Chronology of the Crusades, 1095–1187

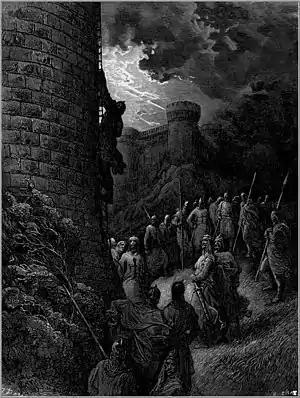
Bohemond and his Norman troops scale the walls of Antioch, in an engraving by Gustave Doré.

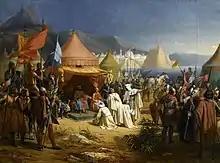
Fakhr al-Mulk ibn Ammar submitting to Bertrand of Toulouse after the Siege of Tripoli, in an 1842 painting by Charles-Alexandre Debacq.

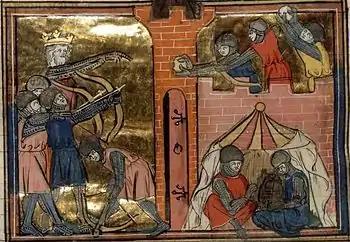
John II Komnenos directs the unsuccessful Siege of Shaizar against Zengid territory. From a French manuscript, dated 1338.

The Kingdom of Jerusalem was formed in 1099 and enjoyed relative success against the warring Seljuks and Fatimids in its early years until the advent of the Zengids in 1127.